Newminster Abbey

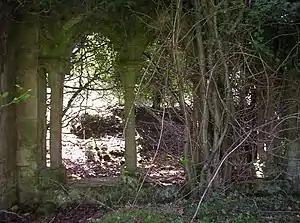

Newminster Abbey was a Cistercian abbey in Northumberland in the north of England. The site is protected by Grade II listed building and Scheduled Ancient Monument status.